Pyridine

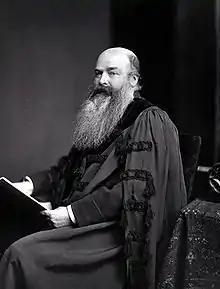
Thomas Anderson

Impure pyridine was undoubtedly prepared by early alchemists by heating animal bones and other organic matter, but the earliest documented reference is attributed to the Scottish scientist Thomas Anderson. In 1849, Anderson examined the contents of the oil obtained through high-temperature heating of animal bones. Among other substances, he separated from the oil a colorless liquid with unpleasant odor, from which he isolated pure pyridine two years later. He described it as highly soluble in water, readily soluble in concentrated acids and salts upon heating, and only slightly soluble in oils.